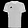
Label: T - shirt / top